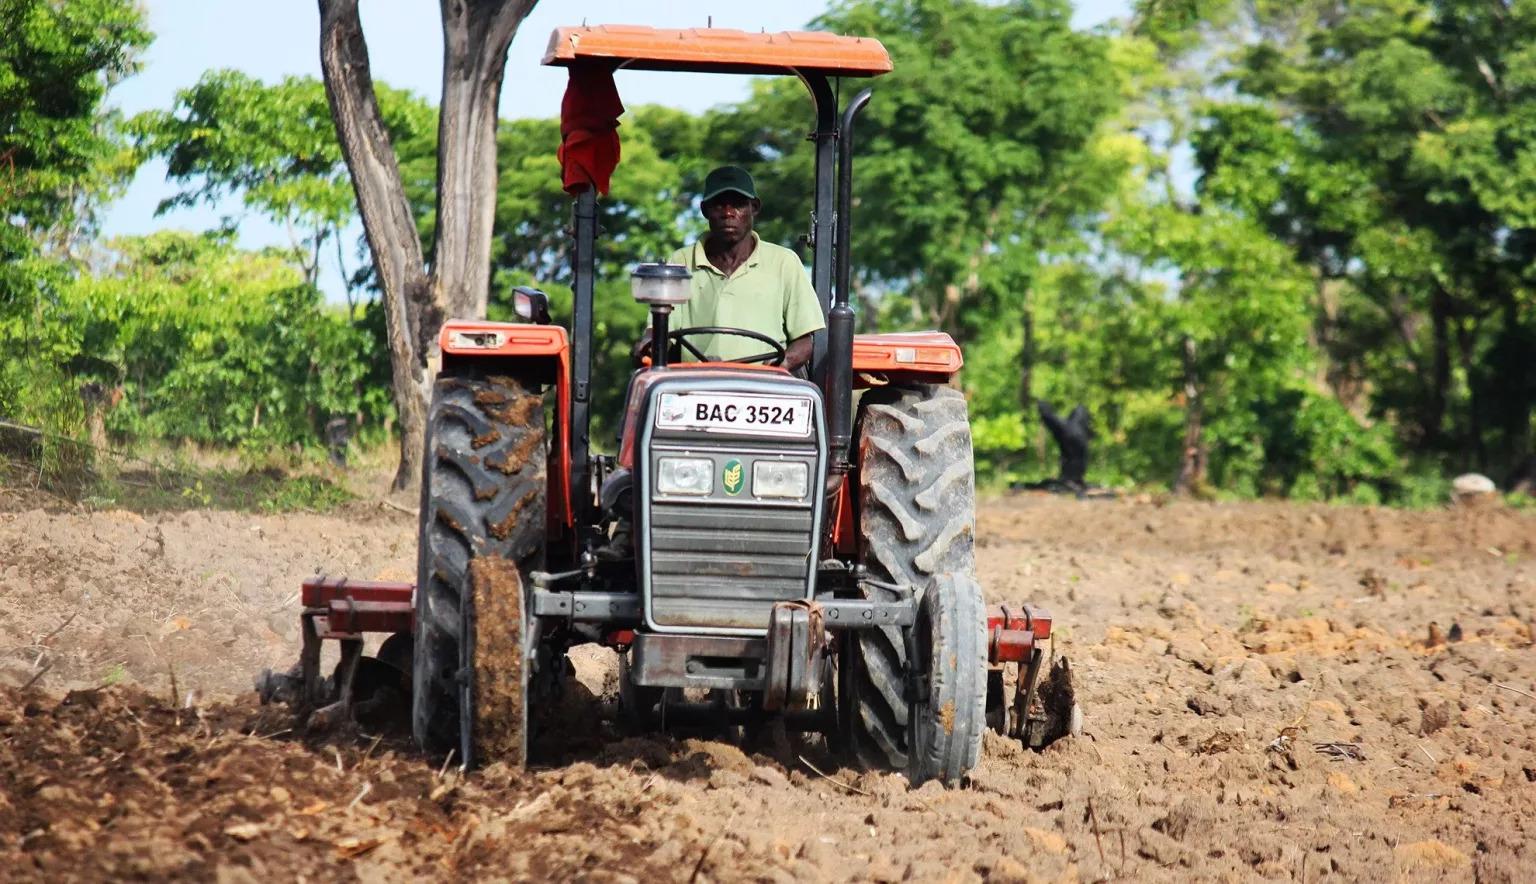
Mashine kubwa ya kilimo aina ya trekta, ikiwa inafanya kazi ya kulima na kutengeneza shamba, tayari kwa kuendelea na shughuli zingine za kilimo kama vile kupanda mbegu.